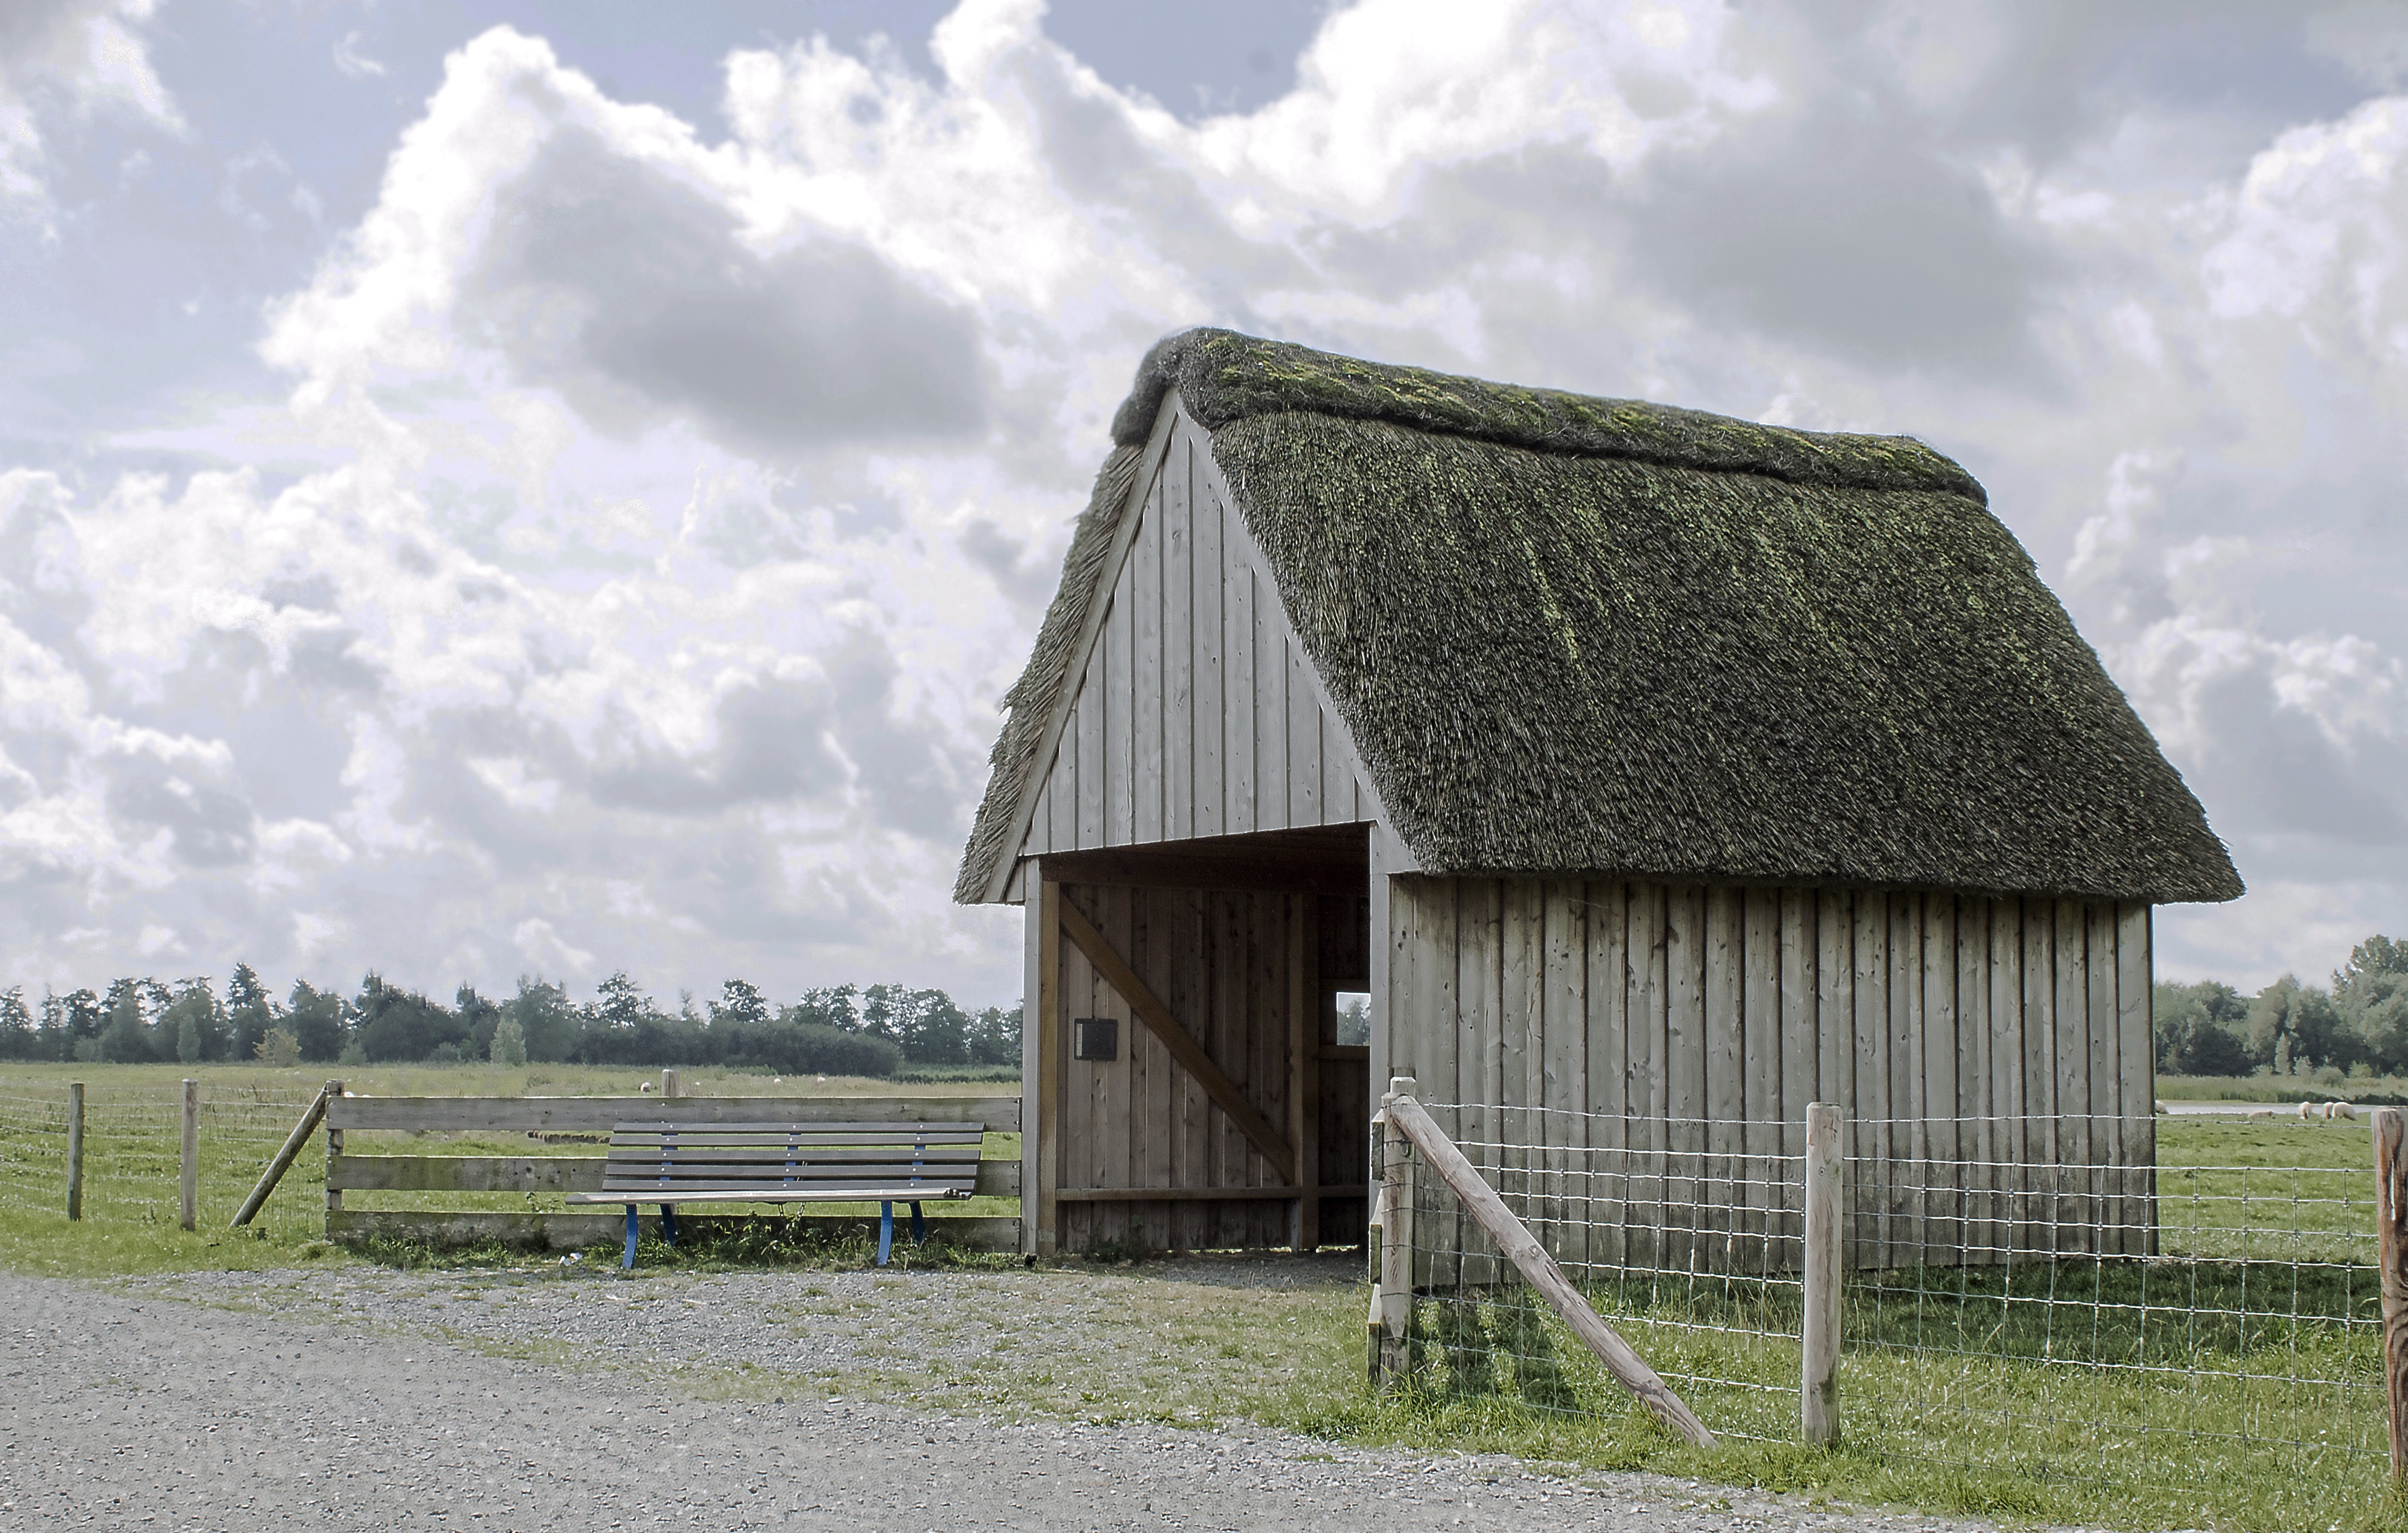
landscape, grass, farm, meadow, house, building, barn, shed, hut, shack, agriculture, rush, rural area, dike, outdoor structure